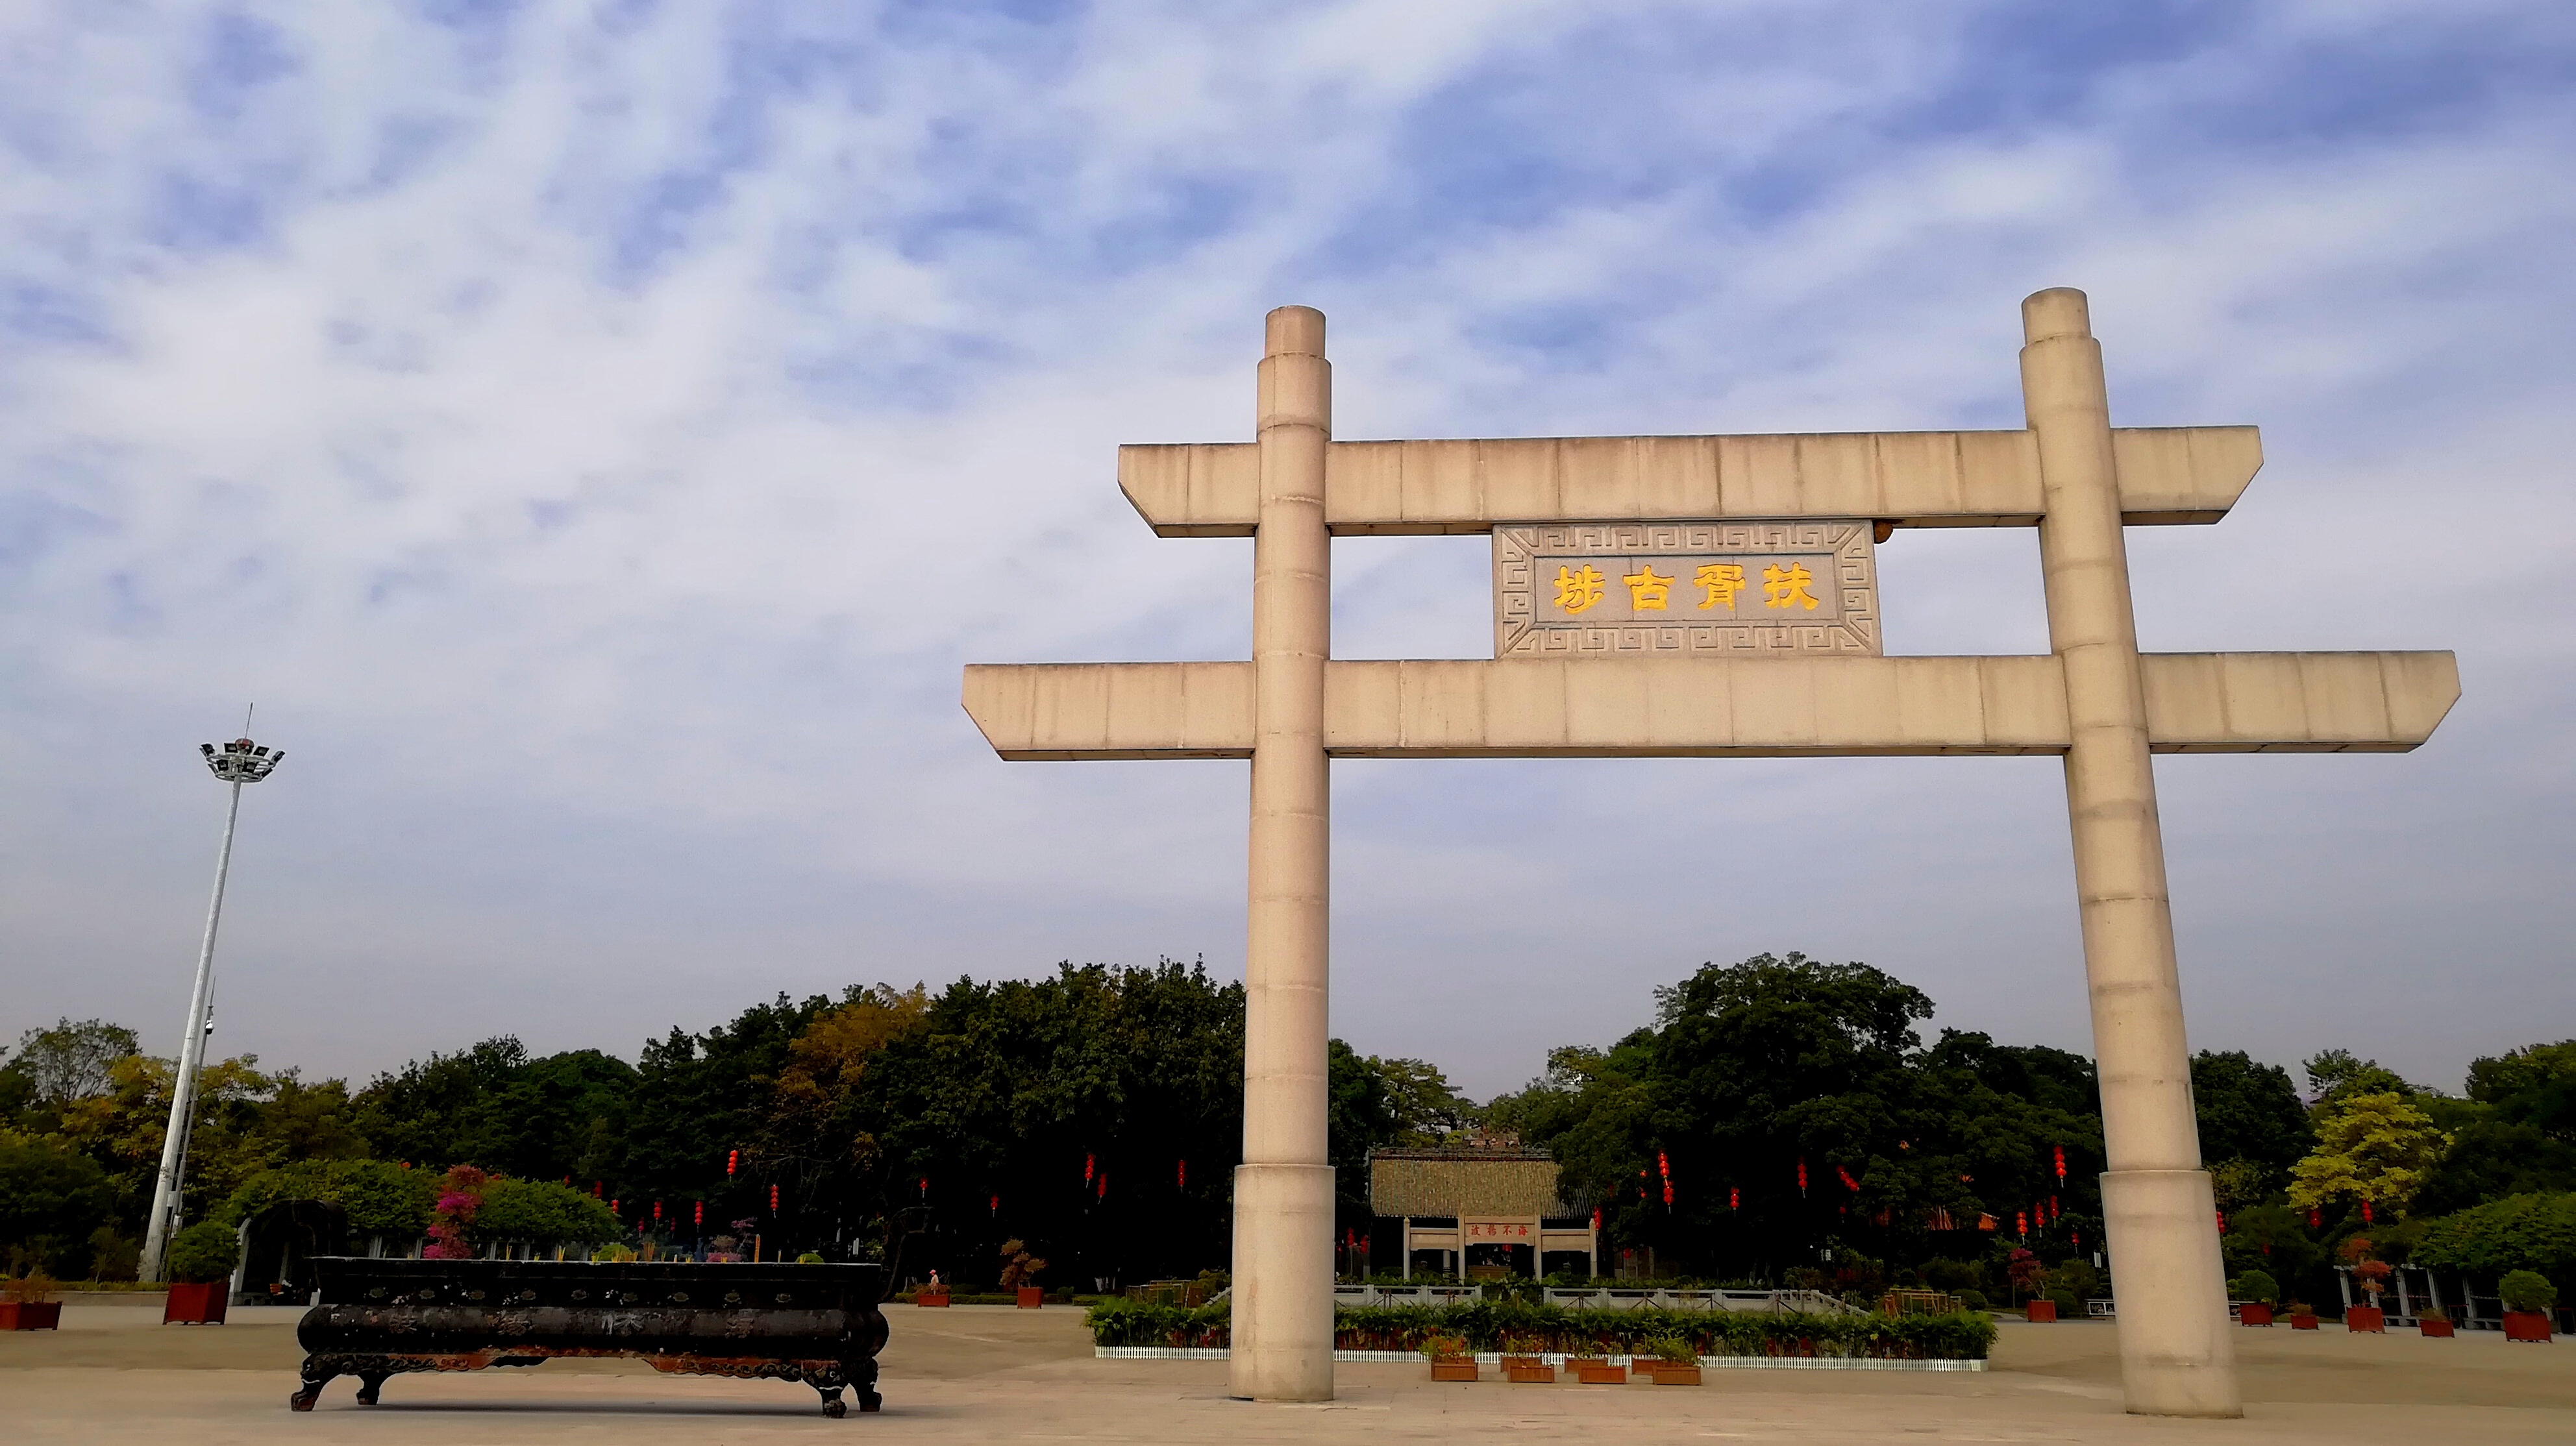
gate, ancient harbor, ancient building, ancient temple, guangzhou, china, cloud, sky, plant, tree, street light, outdoor bench, shade, torii, leisure, cross, font, temple, city, monument, street furniture, landscape, outdoor furniture, symbol, bench, japanese architecture, art, chinese architecture, sculpture, horizon, historic site, cumulus, memorial, place of worship, tourism, column, symmetry, religious item, facade, artifact, shinto shrine, national historic landmark, signage